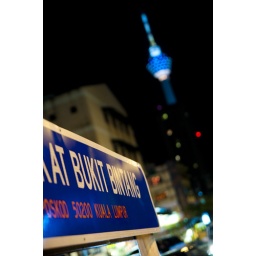
A street sign for Changkat Bukit Bintang with the Menara KL Tower in the background.